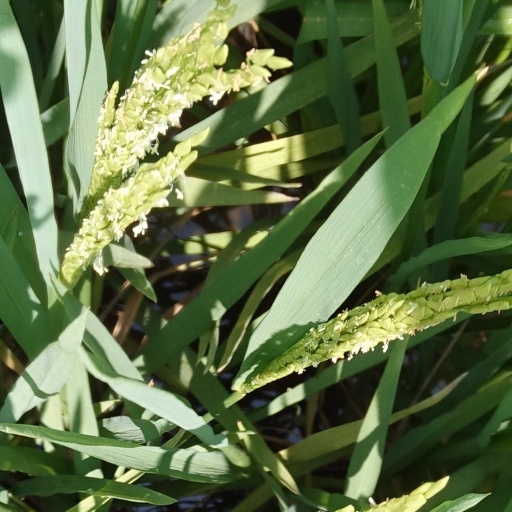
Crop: rice